Subwoofer

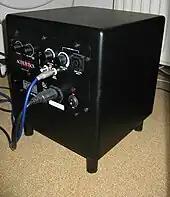
The rear panel of a down-firing, active subwoofer cabinet

Changing the relative phase of the subwoofer with respect to the woofers in other speakers may or may not help to minimize unwanted destructive acoustic interference in the frequency region covered by both the subwoofer and the main speakers. It may not help at all frequencies, and may create further problems with frequency response, but even so is generally provided as an adjustment for subwoofer amplifiers. Phase control circuits may be a simple polarity reversal switch or a more complex continuously variable circuit.